Upper division college

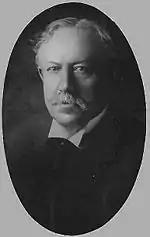
David Starr Jordan, one of the early pioneers of upper division colleges

Upper division colleges were first established as mainstream institutions in the 1950s in the United States as a means to respond to the need for educated professionals to assist in the space race. While earlier efforts had been undertaken at the University of Georgia in 1858, they failed due to the onset of the Civil War.